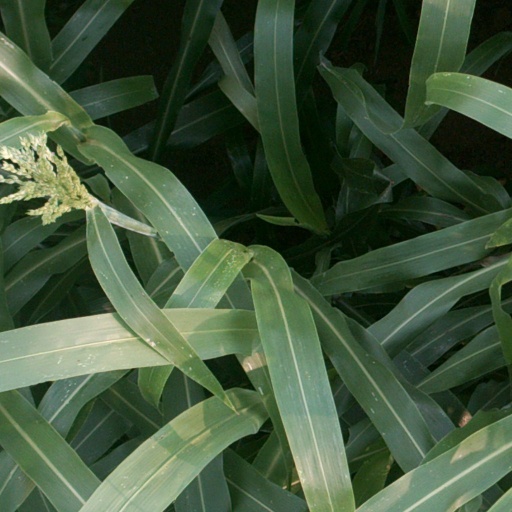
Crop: sorghum